Kent Monkman

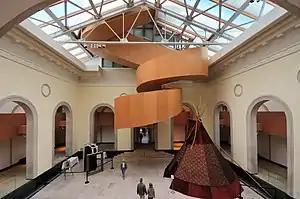
Kent Monkman, "Salon Indien", 2006, installation with silent film theatre, part of "Remix: New Modernities in a Post-Indian World", Art Gallery of Ontario, 2009.

Kent Monkman (born 13 November 1965) is a First Nations artist of Cree ancestry. He is a member of the Fisher River nation situated in Manitoba's Interlake Region. Monkman lives and works between Toronto and New York City.